Pierre Jean Louis Ovide Doublet

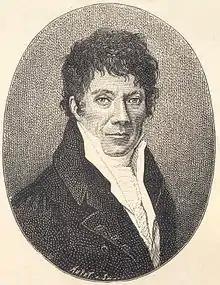
Pierre Jean Louis Ovide Doublet

Pierre Jean Louis Ovide Doublet (25 August 1749 – 4 February 1824) was a French politician and writer. He spent much of his life serving in the Knights of Malta. Following his enlistment as a soldier, he entered the service of the French Secretariat of the Knights and was eventually promoted to the leadership of the Secretariat.